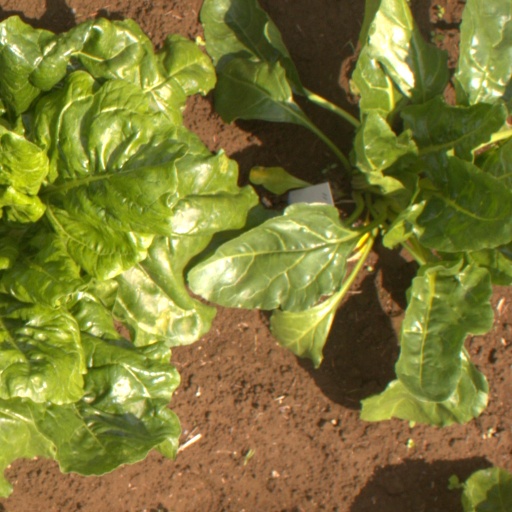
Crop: sugar beet